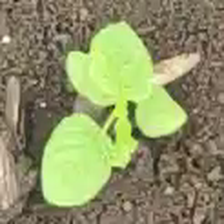
Weed species: Little_Mallow(Malva parviflora)